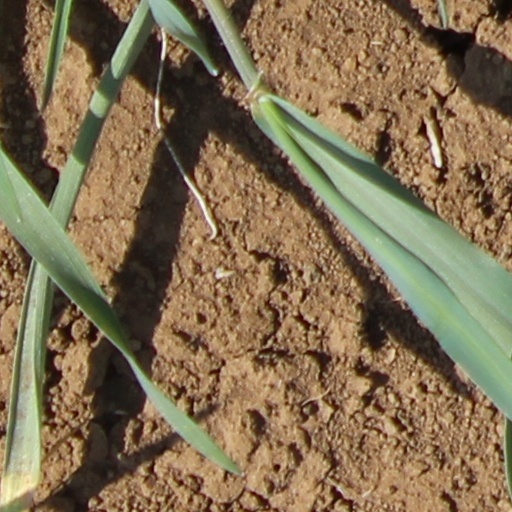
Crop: wheat